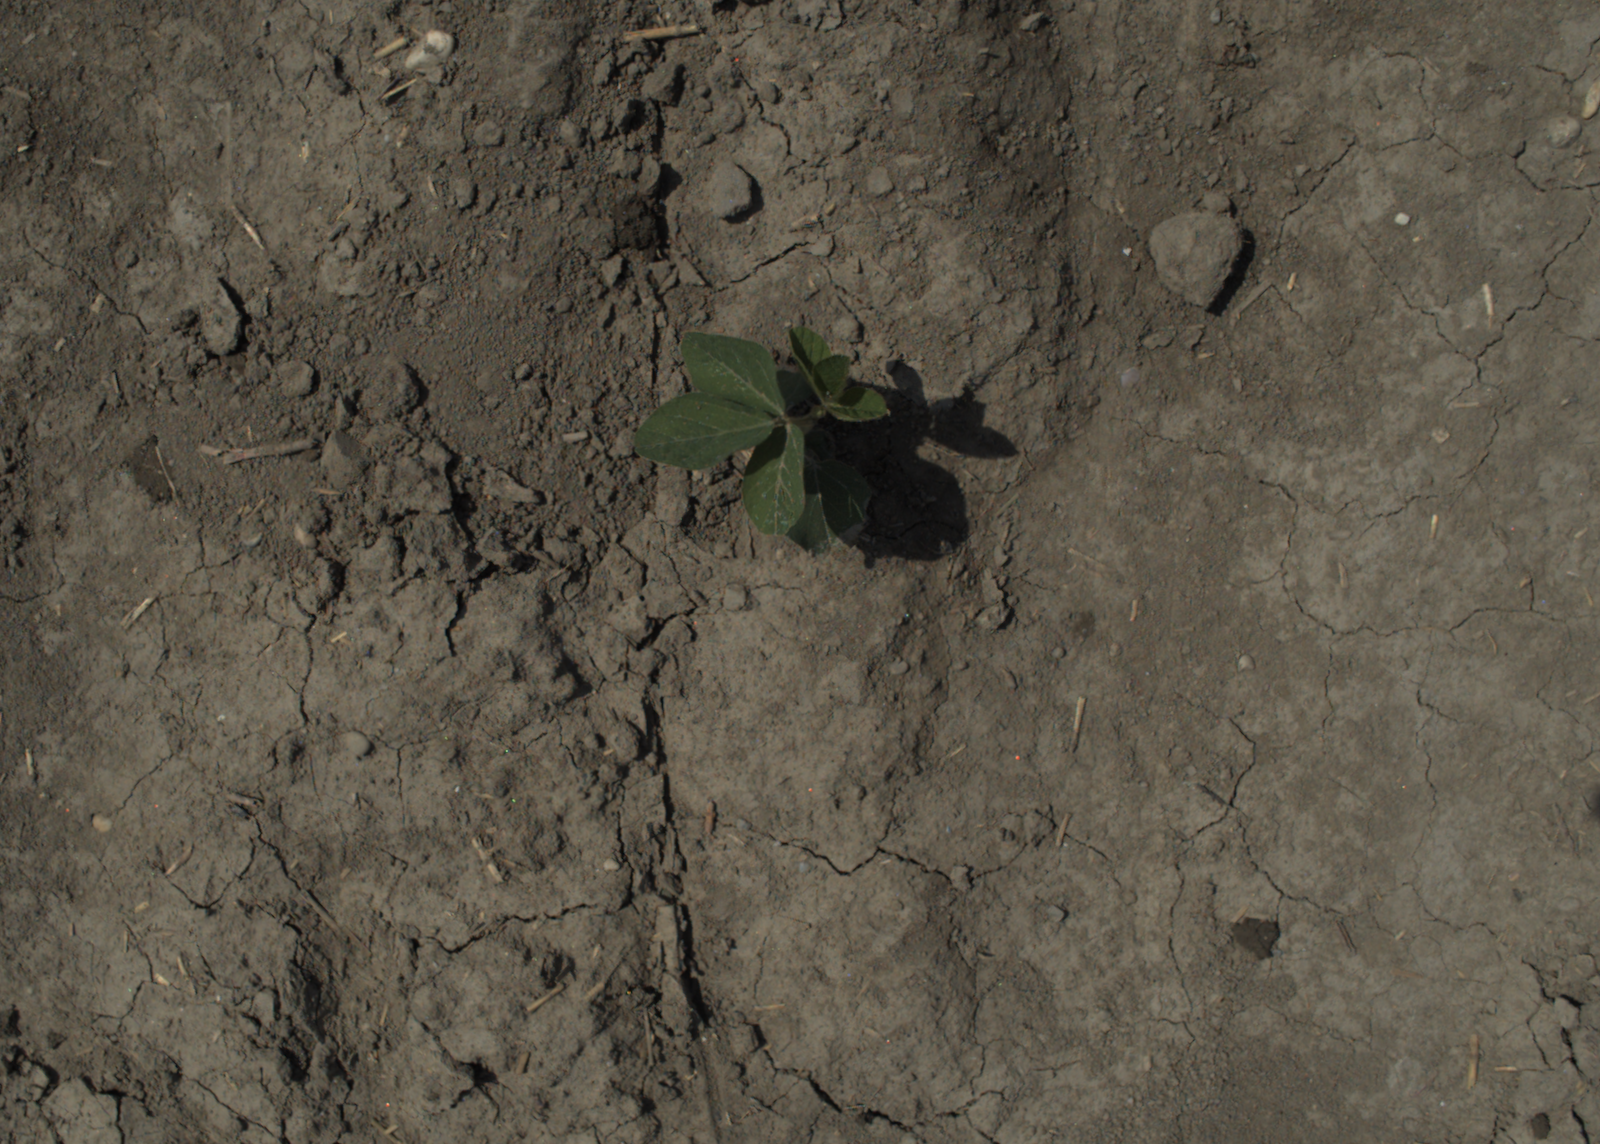
Capture date: 29.06.2021 11:31:45
Weather: sunny
Wind: strong
Seeding date: 08.06.2021
Plant canopy height (mm): 962